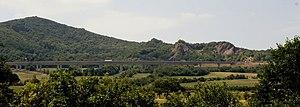
Viaduc sur l'autoroute tchèque D8 près de Prackovice